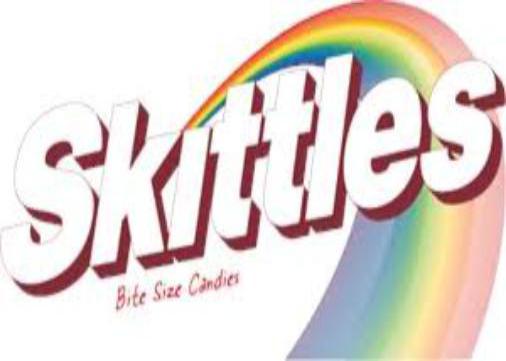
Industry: Food